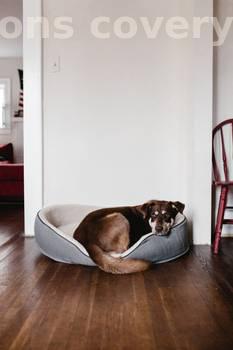
Label: Watermark